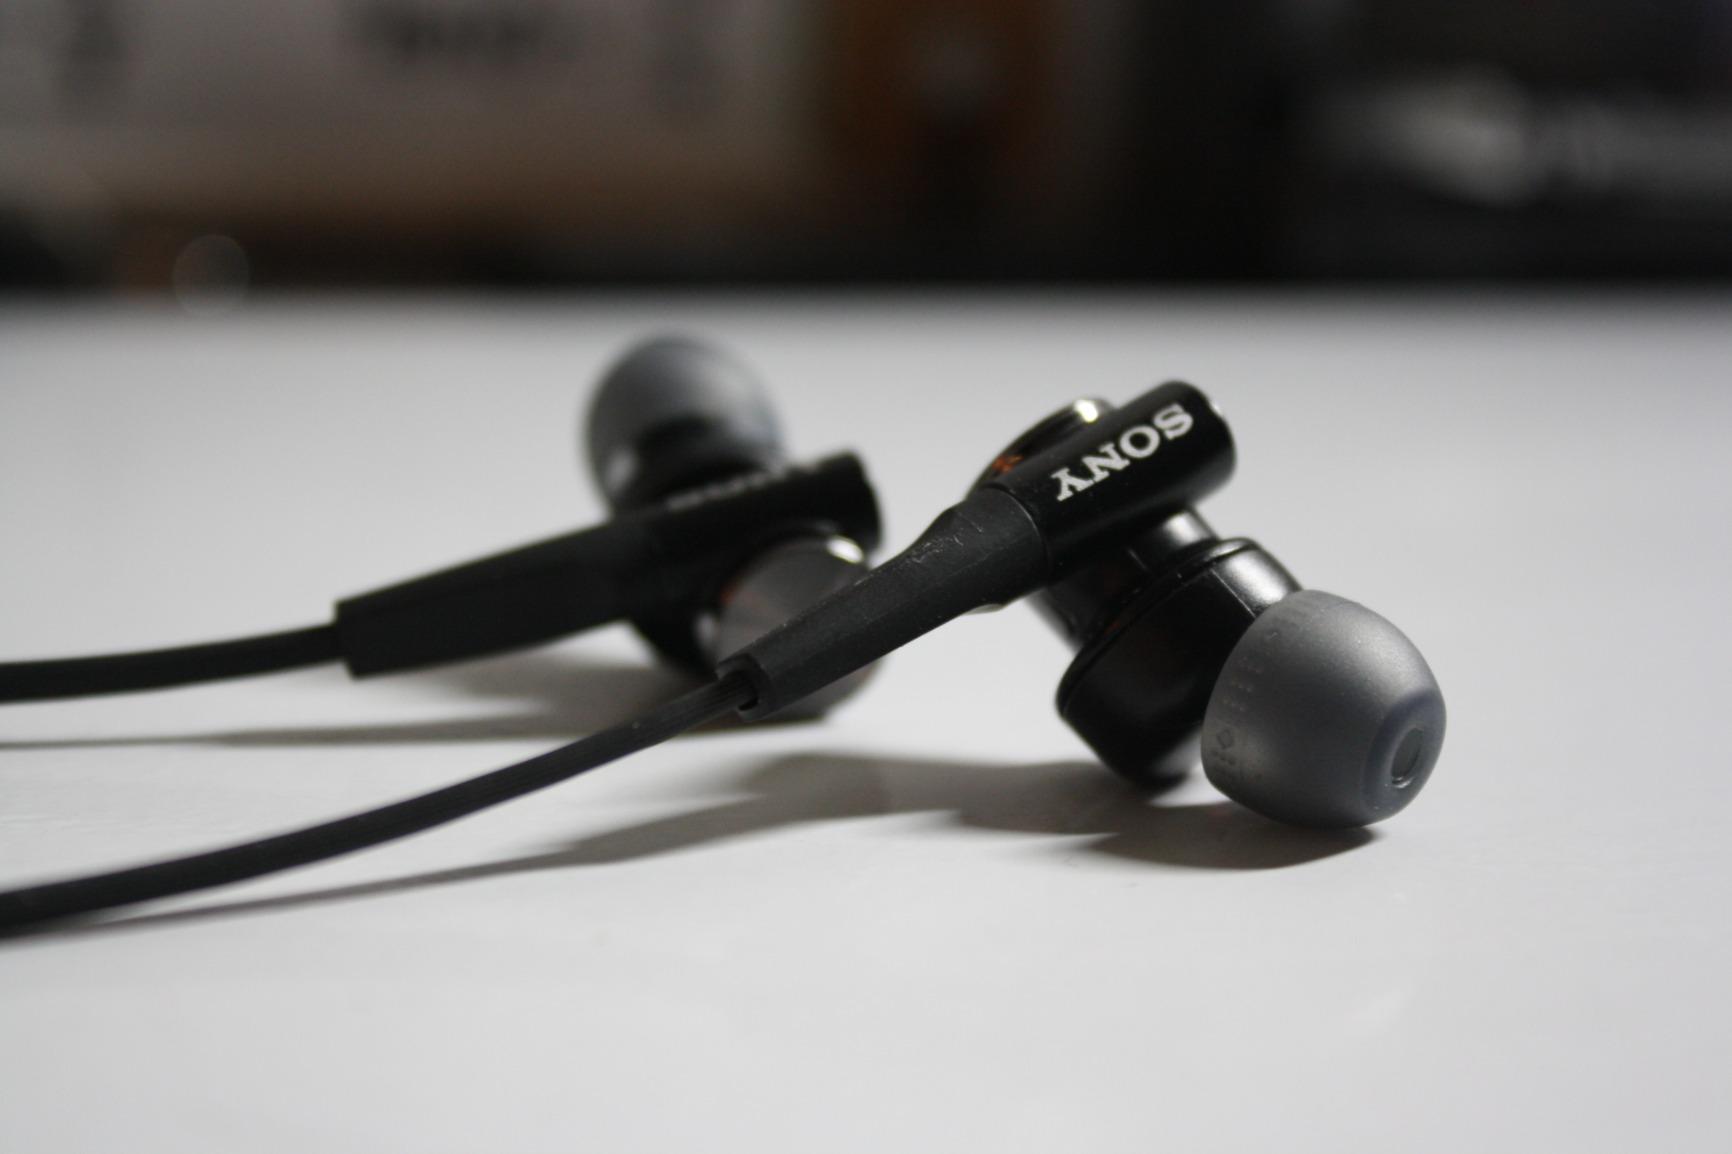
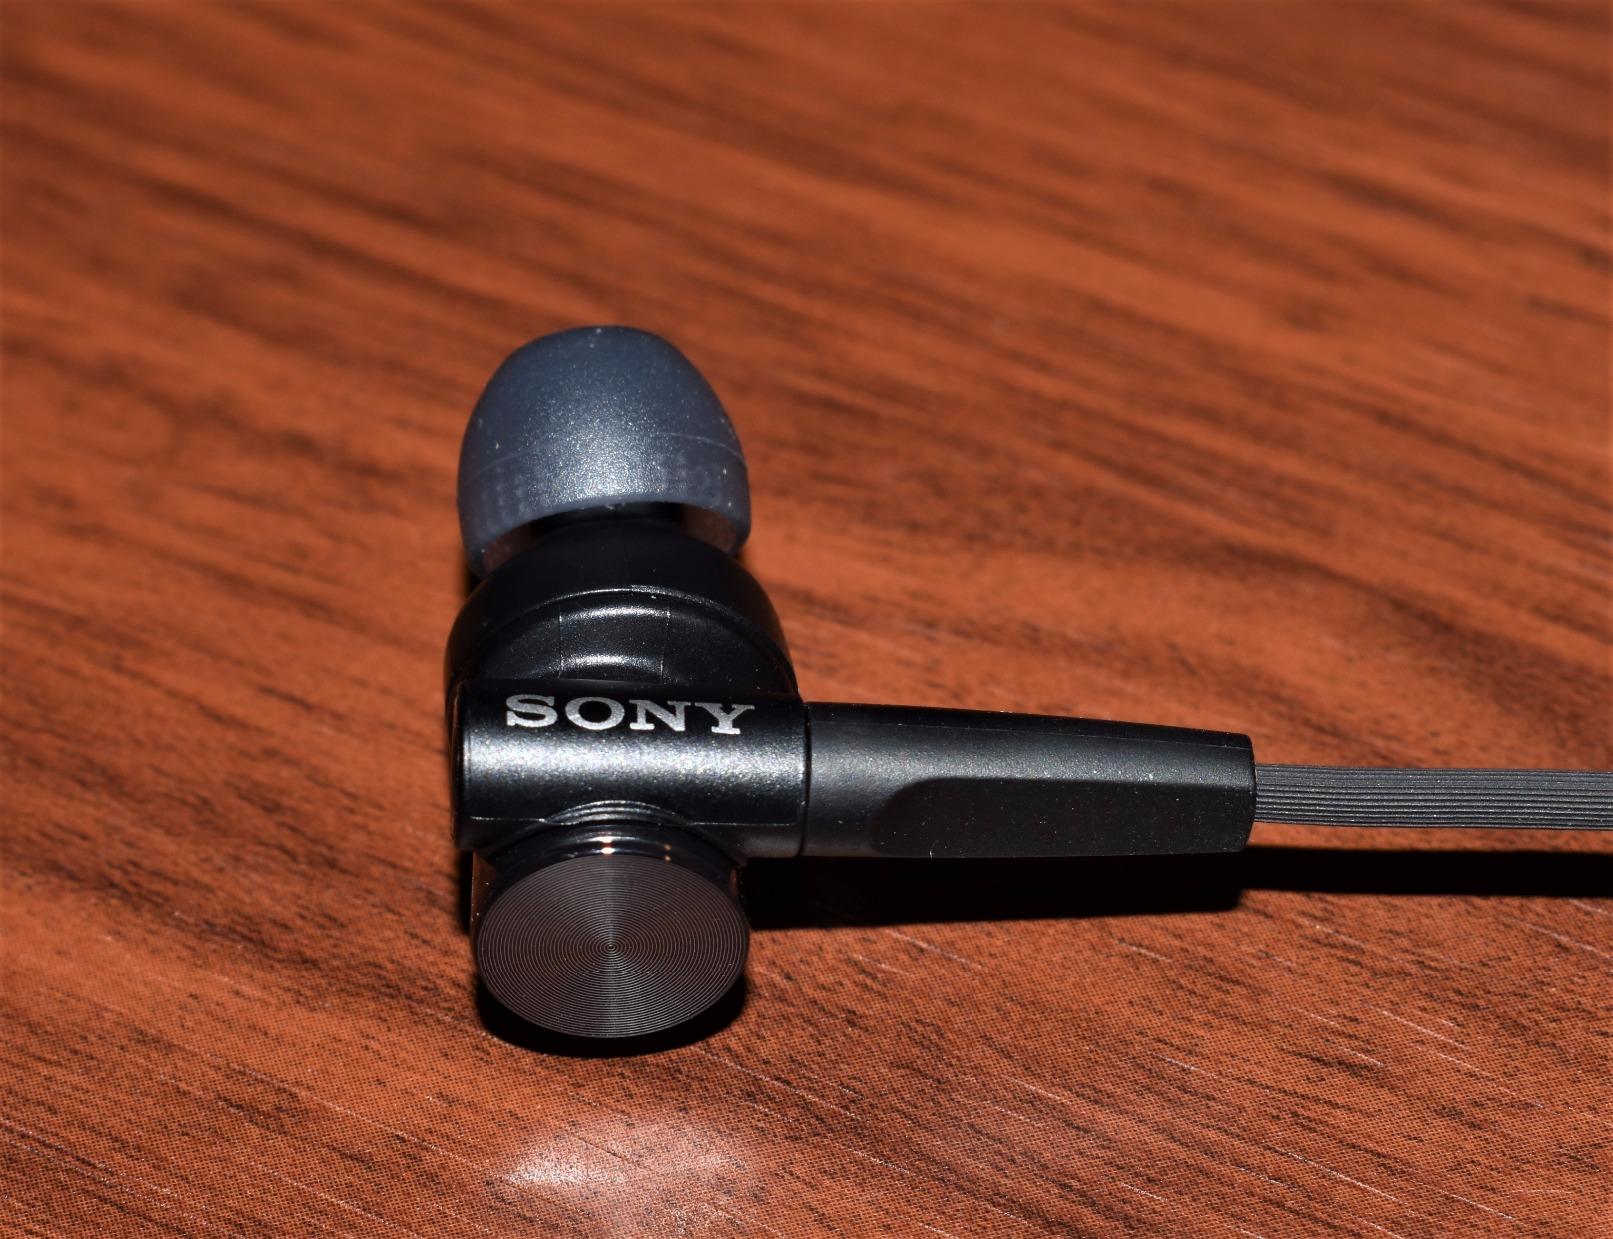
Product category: headphones
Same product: yes